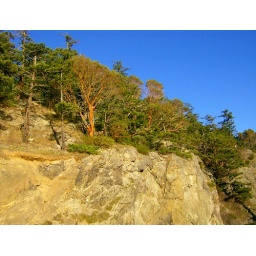
These trees are along the cliffs by the Deception Pass bridge